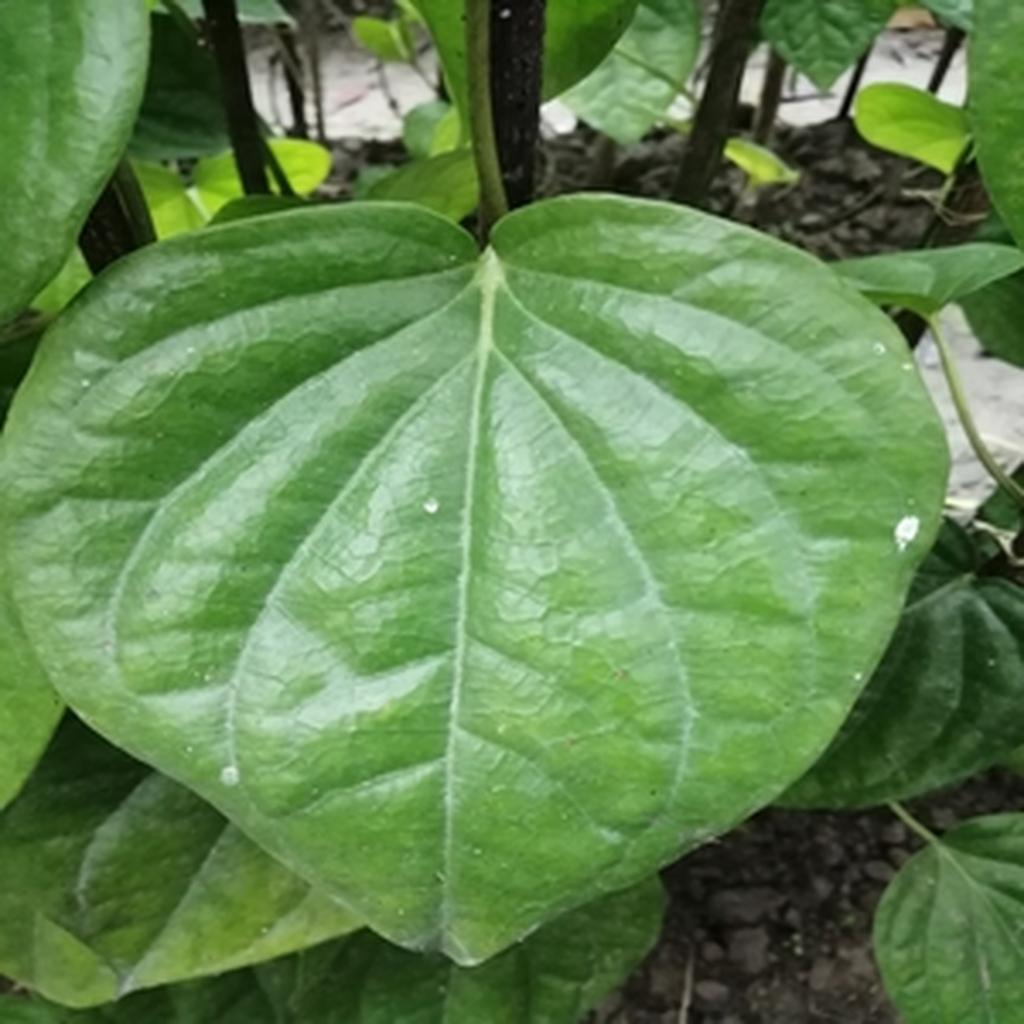
Label: Healthy_Leaf